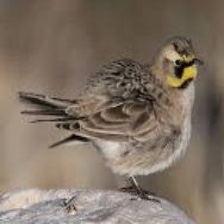
Species: HORNED LARK
Scientific name: EREMOPHILA ALPESTRIS